Characters of Shakespear's Plays

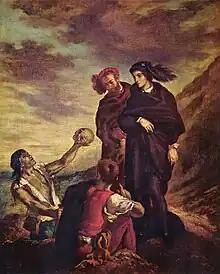
19th-century depiction of Hamlet

Hazlitt's focus in the essay on "Coriolanus" is less on the various characters of Shakespeare's tragedy than on the fundamental moral and political principles behind their actions. For Hazlitt, this play showed in action the concepts behind political writings of his own day, such as Edmund Burke's "Reflections on the Revolution in France" and Thomas Paine's "Rights of Man". The character of Coriolanus is a type of the aristocratic hero, though presented as a well-rounded individual, with a "pride" consisting of "inflexible sternness of will", a "love of reputation" and "glory", and a "contempt of popular opinion". Hazlitt also comments on the characters of Coriolanus's mother and wife, and he points out the substantial fidelity of this play to its source in Thomas North's translation of Plutarch's "Lives of the Noble Greeks and Romans", extracting long passages from the life of Coriolanus.